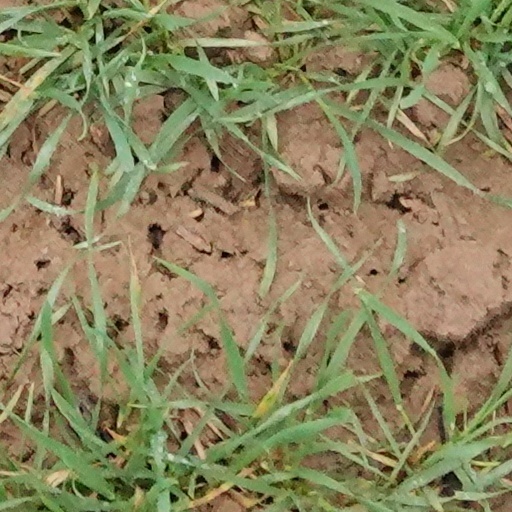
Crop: wheat